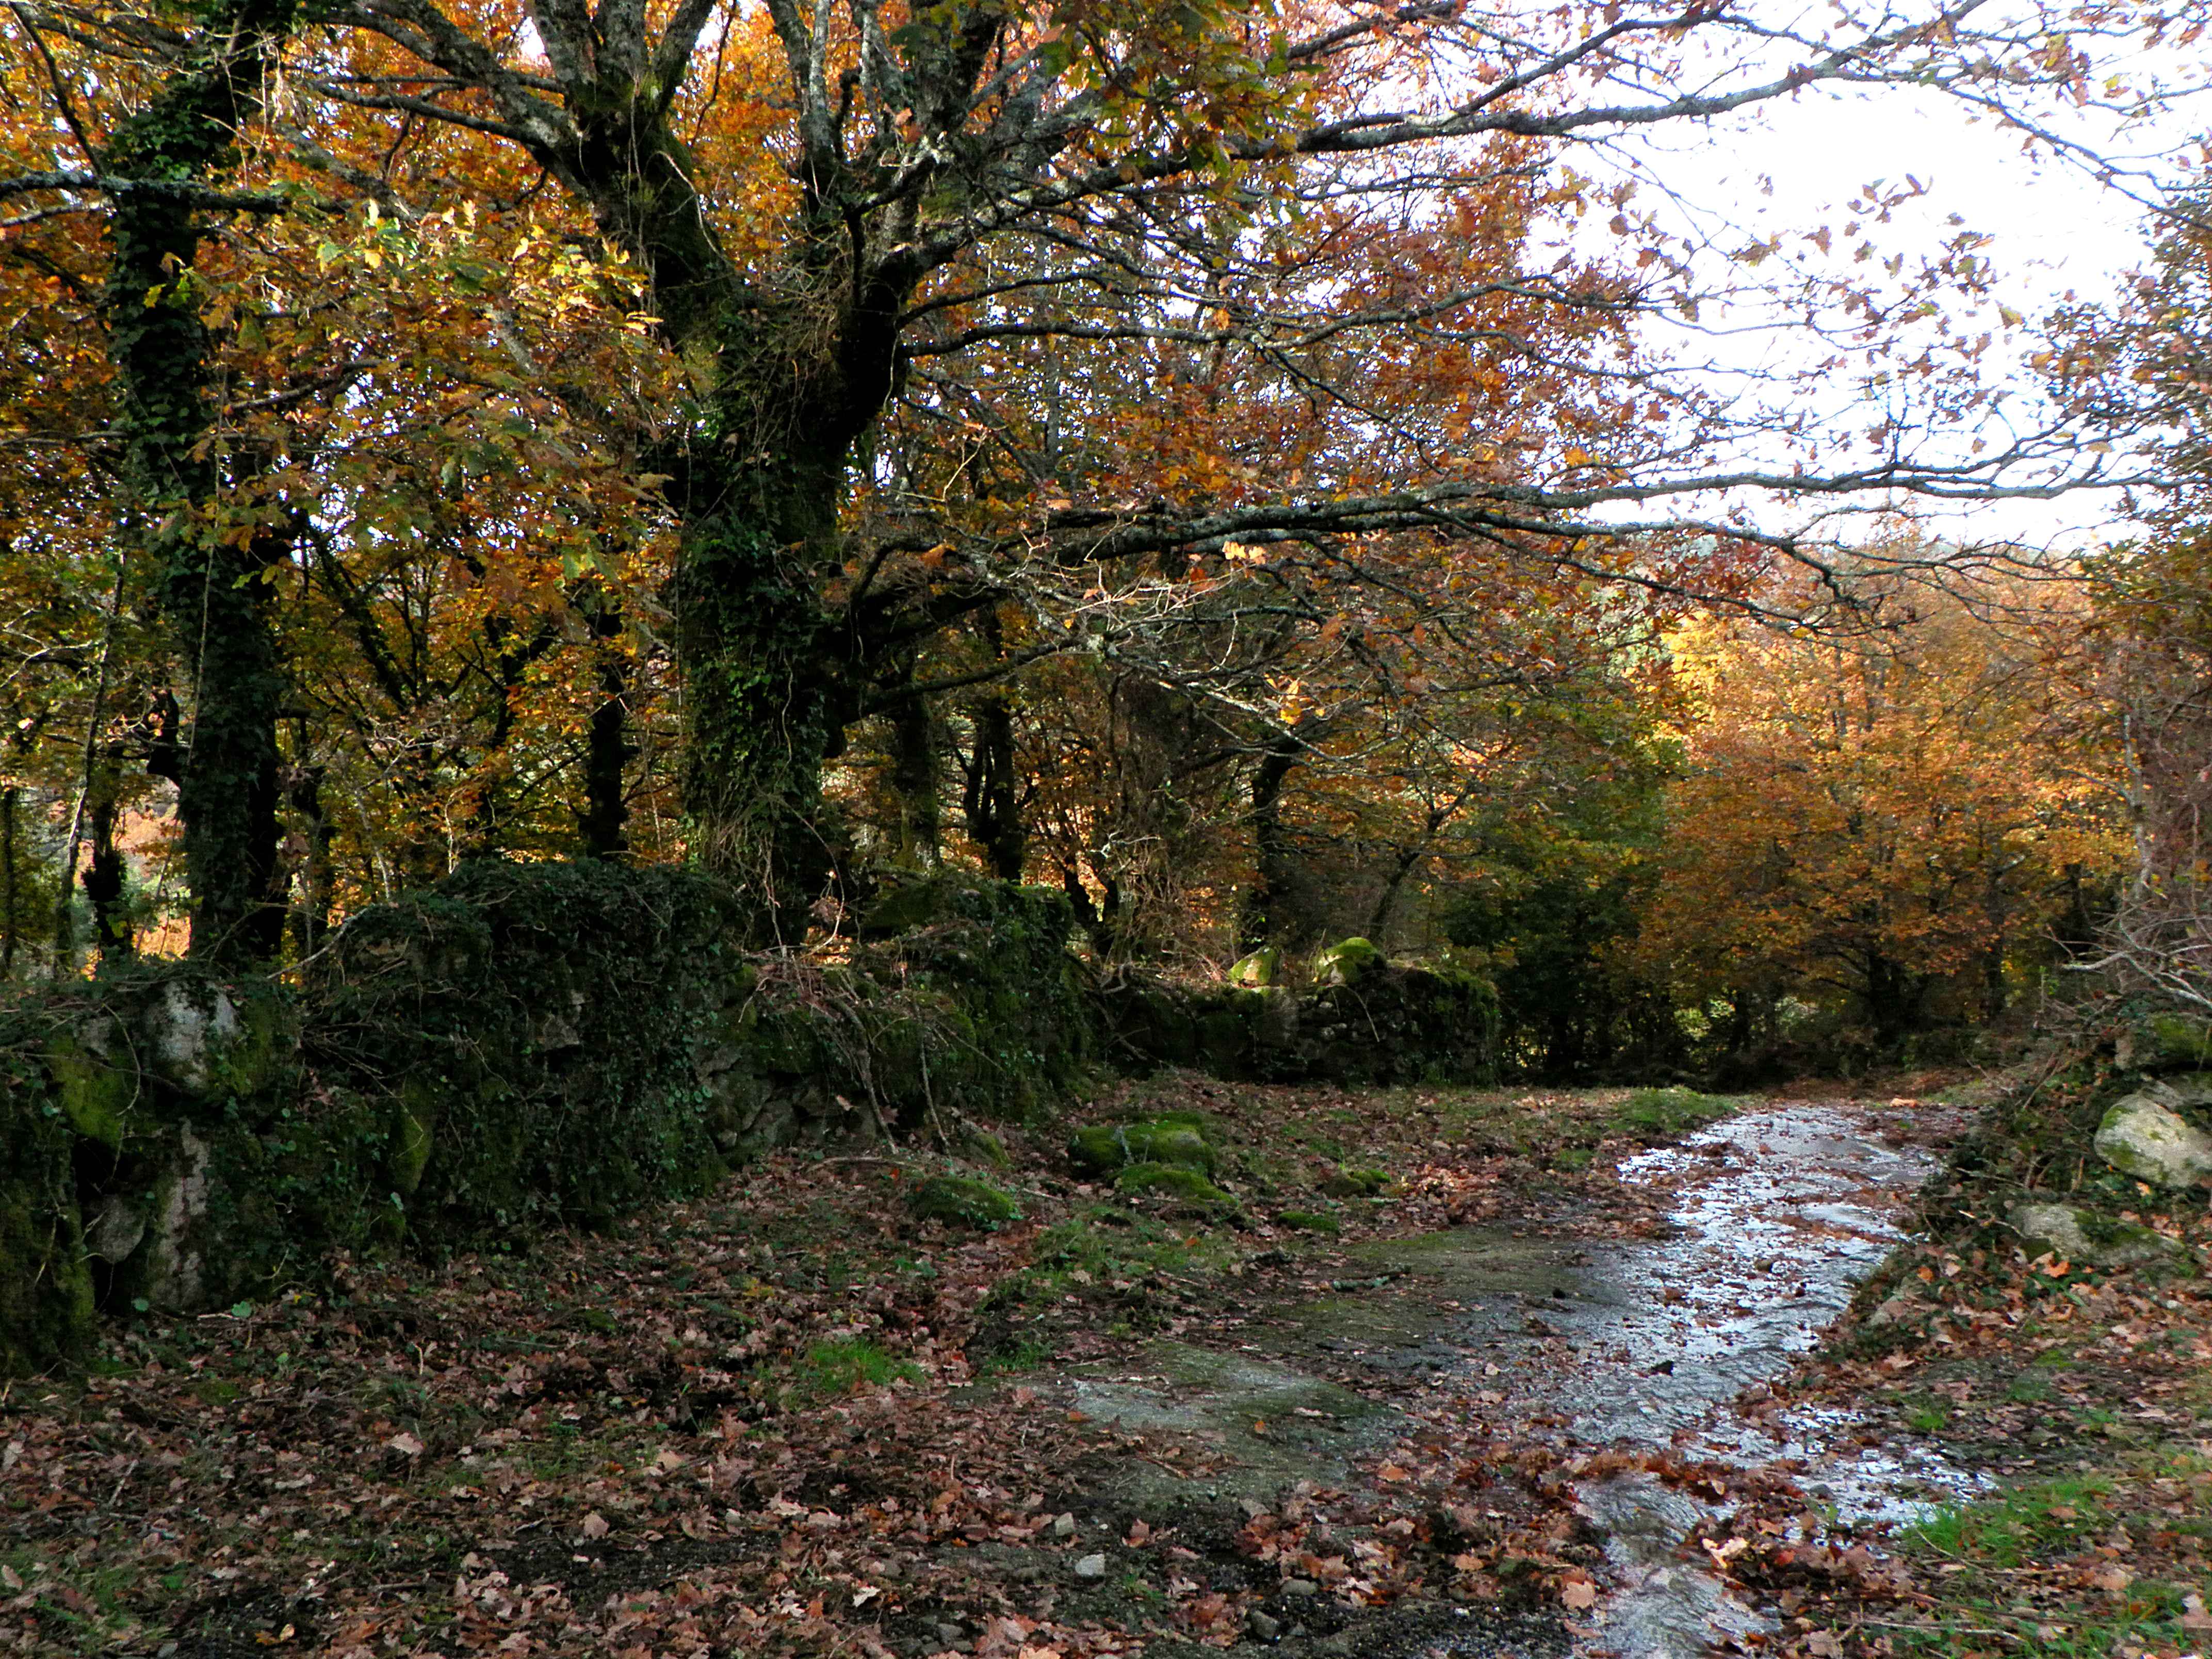
tree, forest, plant, trail, leaf, stream, autumn, park, season, spain, deciduous, galicia, pontevedra, woodland, ecosystem, espana, ggl1, alama, riobarbeira, biome, woody plant, temperate broadleaf and mixed forest